Godfrey Herbert

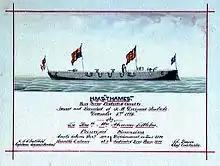
HMS "Thames", depicted soon after her launch in 1885

Following promotion to sub-lieutenant in 1903 and specialised training in submarine technology on depot ship in 1905, Herbert became second-in-command of , an early British submarine. His superior was Eric Nasmith, slightly older than Herbert and who had been educated at another well-known naval preparatory school, Eastman's Royal Naval Academy; Nasmith was to be awarded the Victoria Cross for his actions in the Gallipoli Campaign. The two men and their crew survived when the "A4" sank in of water a few months later. "The Times" commented that: